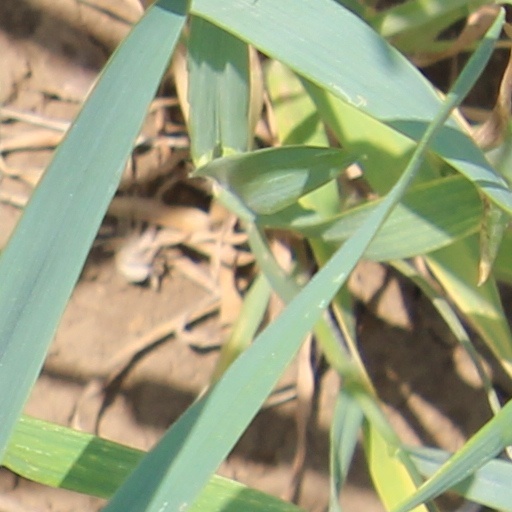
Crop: wheat